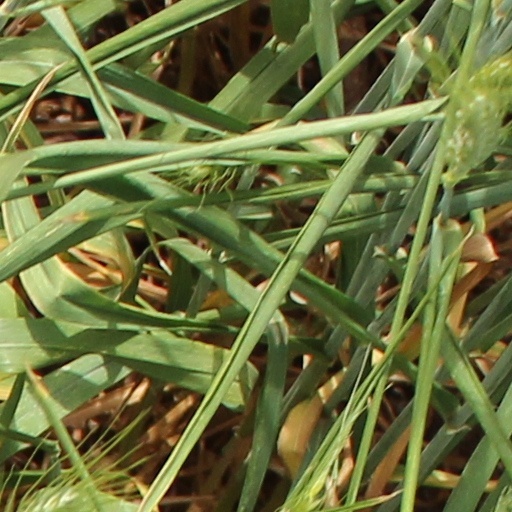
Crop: wheat